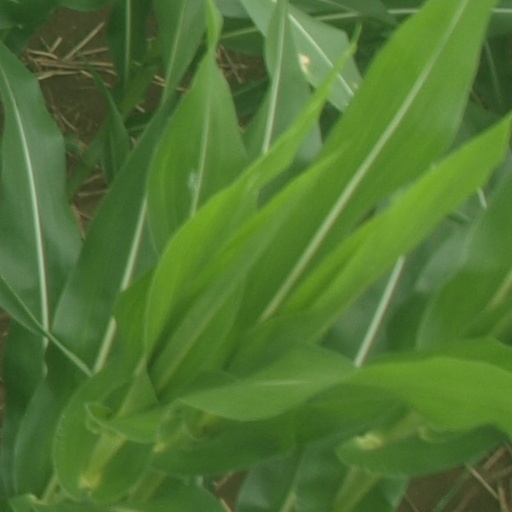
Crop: maize; corn